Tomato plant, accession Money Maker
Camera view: vertical (180 deg); turntable rotation: 330 degrees
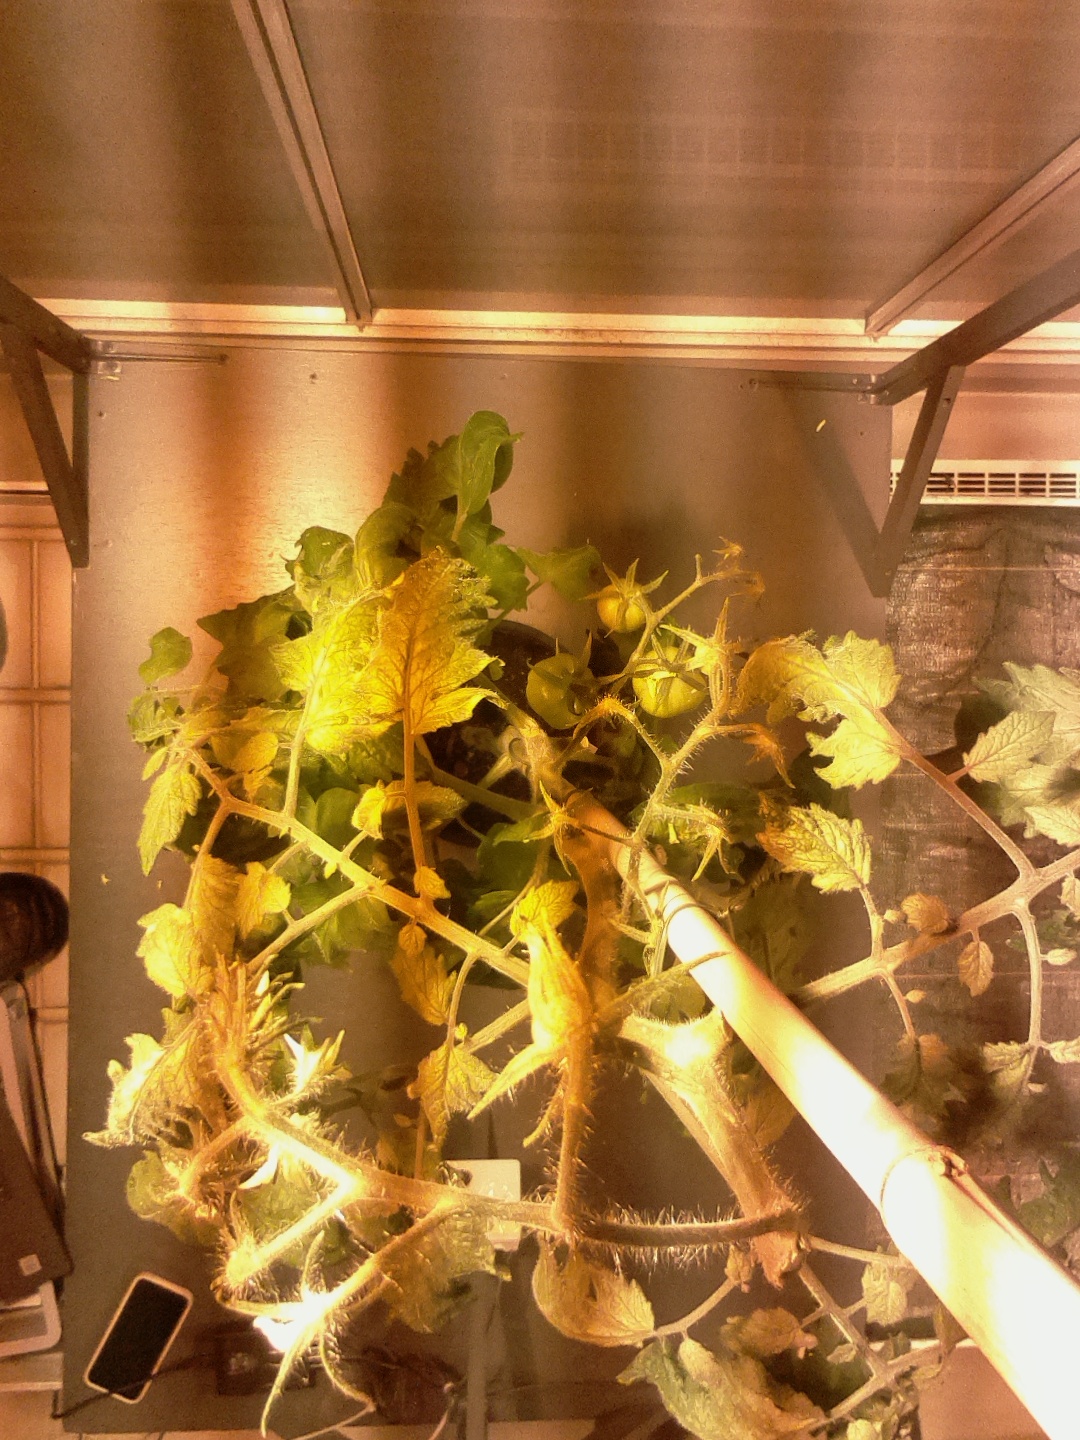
BBCH growth stage 73: 30%-40% of final fruit size